Changping Xishankou station

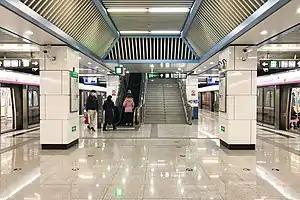
Platform

Changping Xishankou station is a station on the Changping Line of the Beijing Subway. It was opened on 26 December 2015. It is the current northern terminus of the line as well as the northernmost station in the entire Beijing Subway.